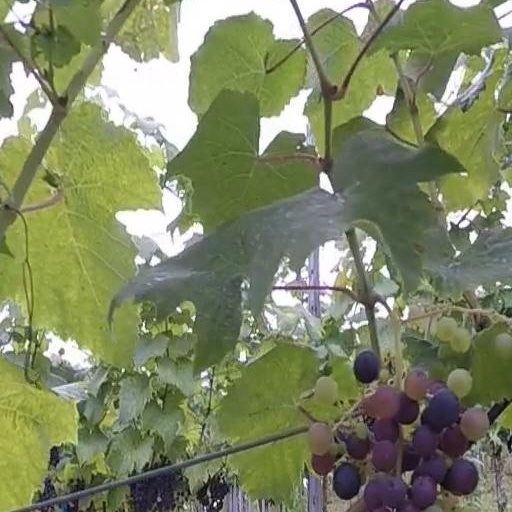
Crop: grape